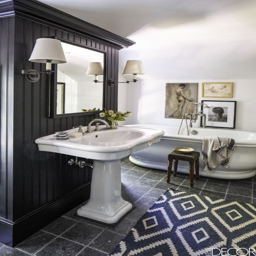
a small bathroom has a charming appeal with artworks hanging above the tub .